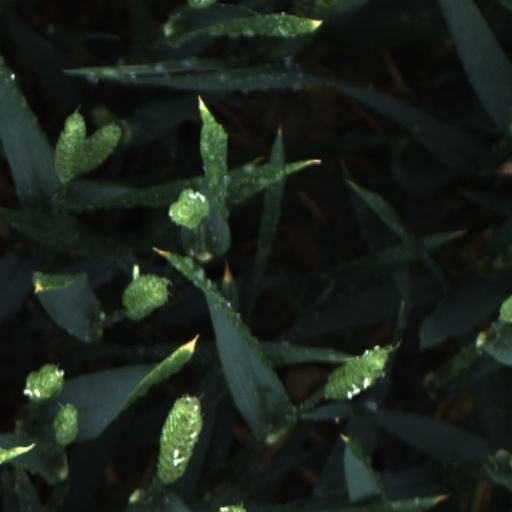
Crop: wheat